Thal Desert

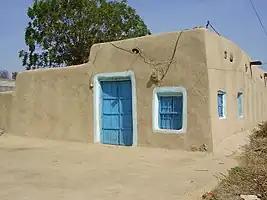

The history of the Thal Canal Project dates back to 1873 when the project was first conceived for the whole of the Thal Doab. The proposal to irrigate this area with water from the Indus River was repeatedly brought up for discussion in 1919, 1921, 1924, 1925, 1936 and in 1949. It was repeatedly shelved because of the argument that it would severely hurt water availability to the lower riparians. The project proposal came under discussion again in 1975 when the Executive Committee of the National Economic Council (ECNEC) refused to endorse the project. On August 16, 2001, Pakistani President Pervez Musharraf inaugurated the 30-billion-rupee Greater Thal Canal project (GTC). The second phase of the Greater Thal Canal Phase project (Choubara Branch) was launched in 2020. This will bring around 300 000 acres of the desert land under irrigation.